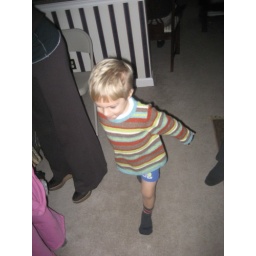
He knelt in the cats' water dish, so his pants needed to go in the dryer.